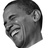
Emotion: happy